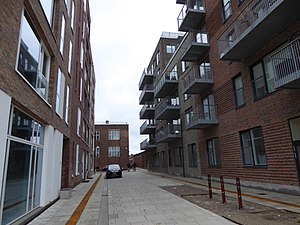
Karlskronagade
Karlskronagade set fra Sandkaj.
Karlskronagade er en gade i Århusgadekvarteret i Nordhavnen i København, der ligger mellem Trelleborggade og Sandkaj. Gaden er opkaldt efter den svenske havneby Karlskrona. Gaden blev etableret sammen med byggeriet omkring den i 2014-2016.